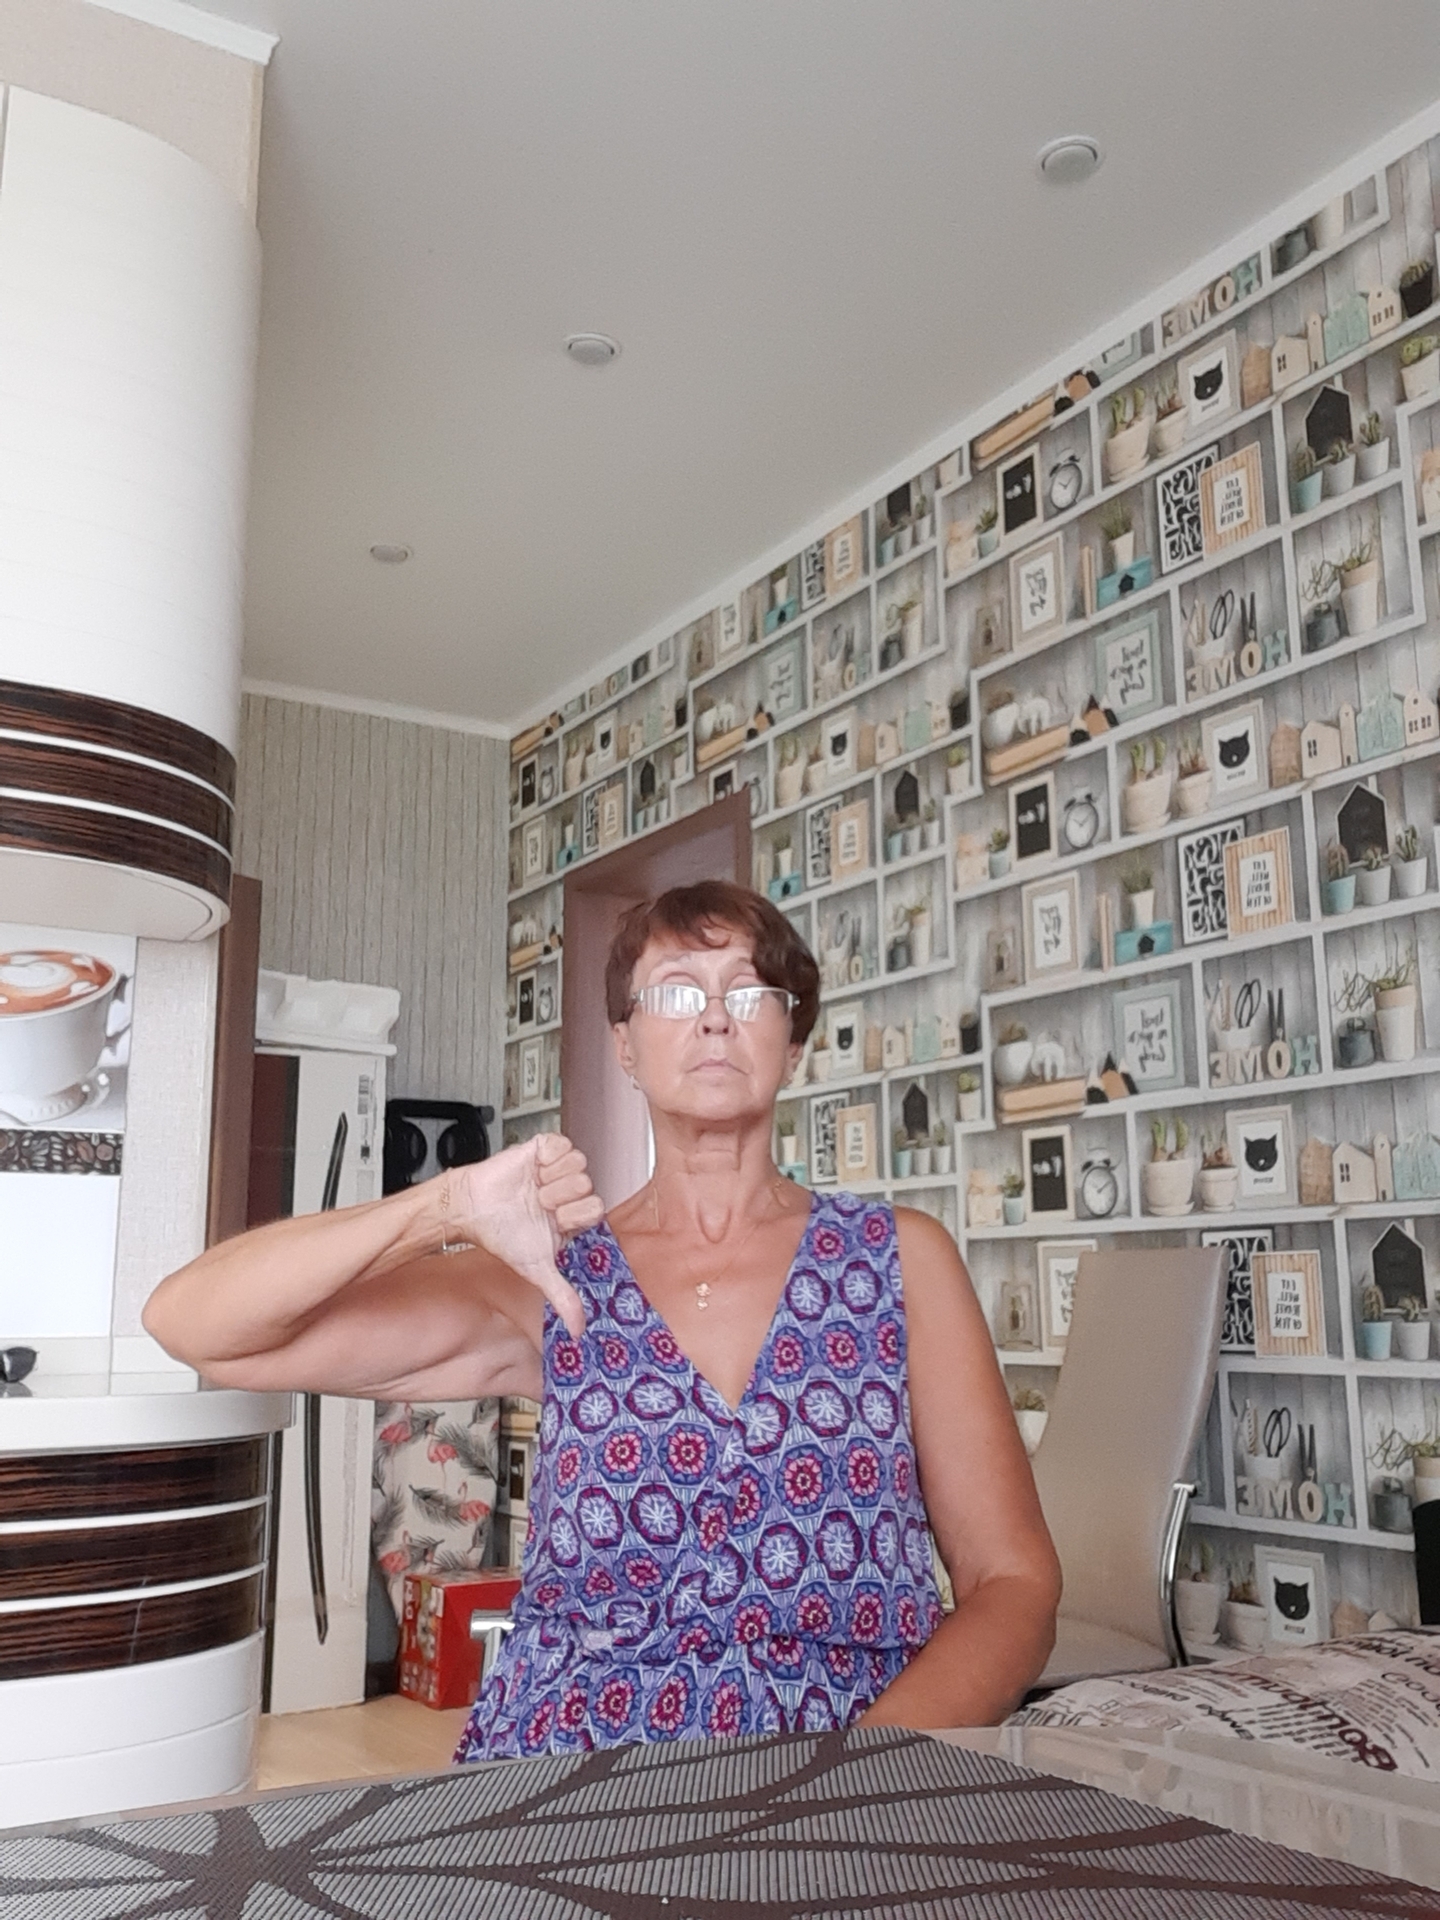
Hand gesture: dislike